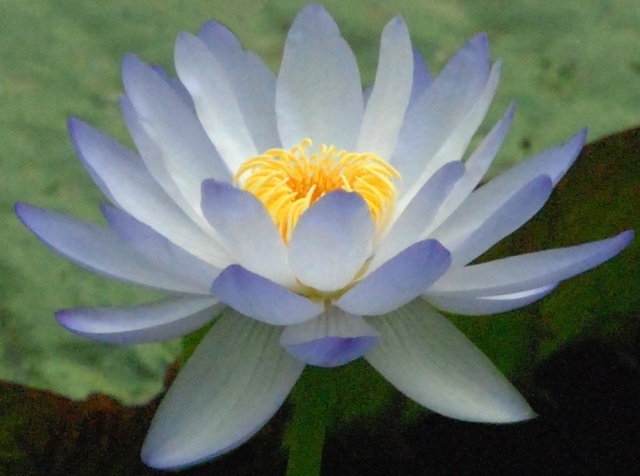
Label: not_food